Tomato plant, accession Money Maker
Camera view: tilt-top (135 deg); turntable rotation: 300 degrees
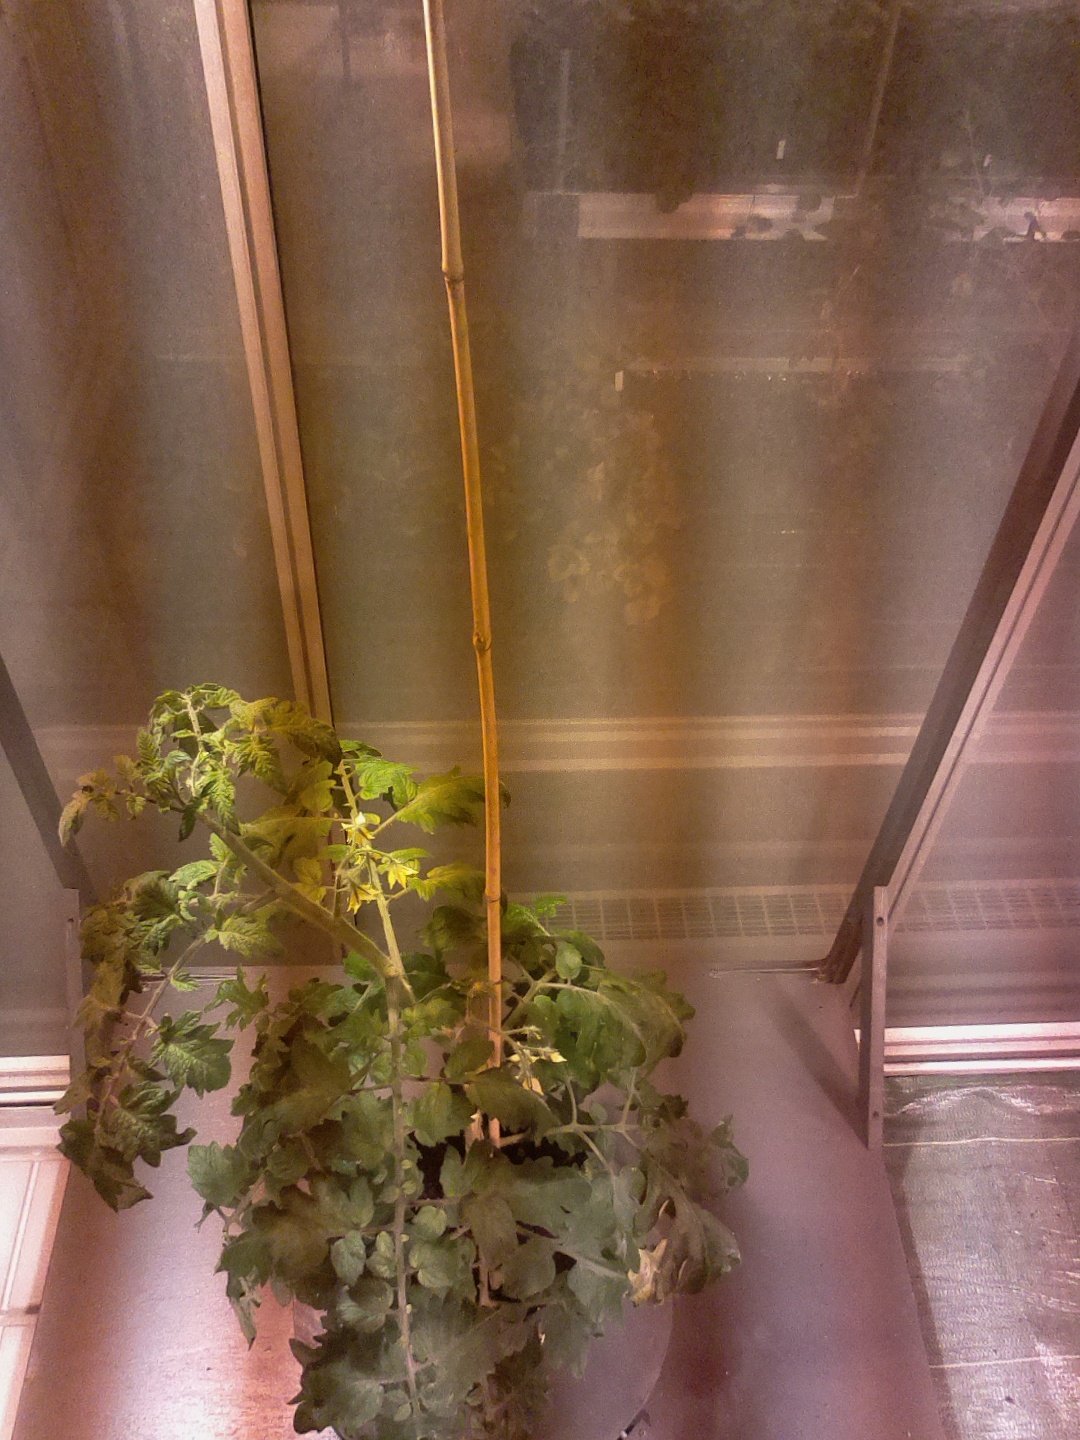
BBCH growth stage 68: Full flowering, 80%-90% of flowers open, more petals falling